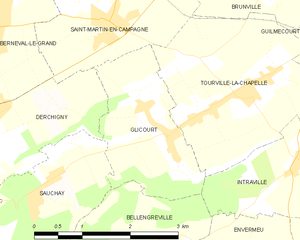
Carte des communes françaises Glicourt